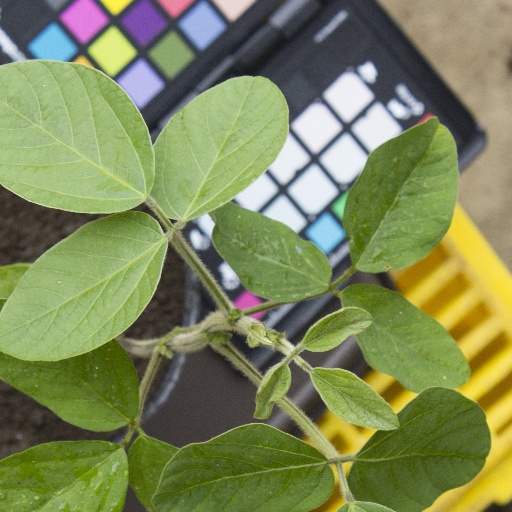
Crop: soybean